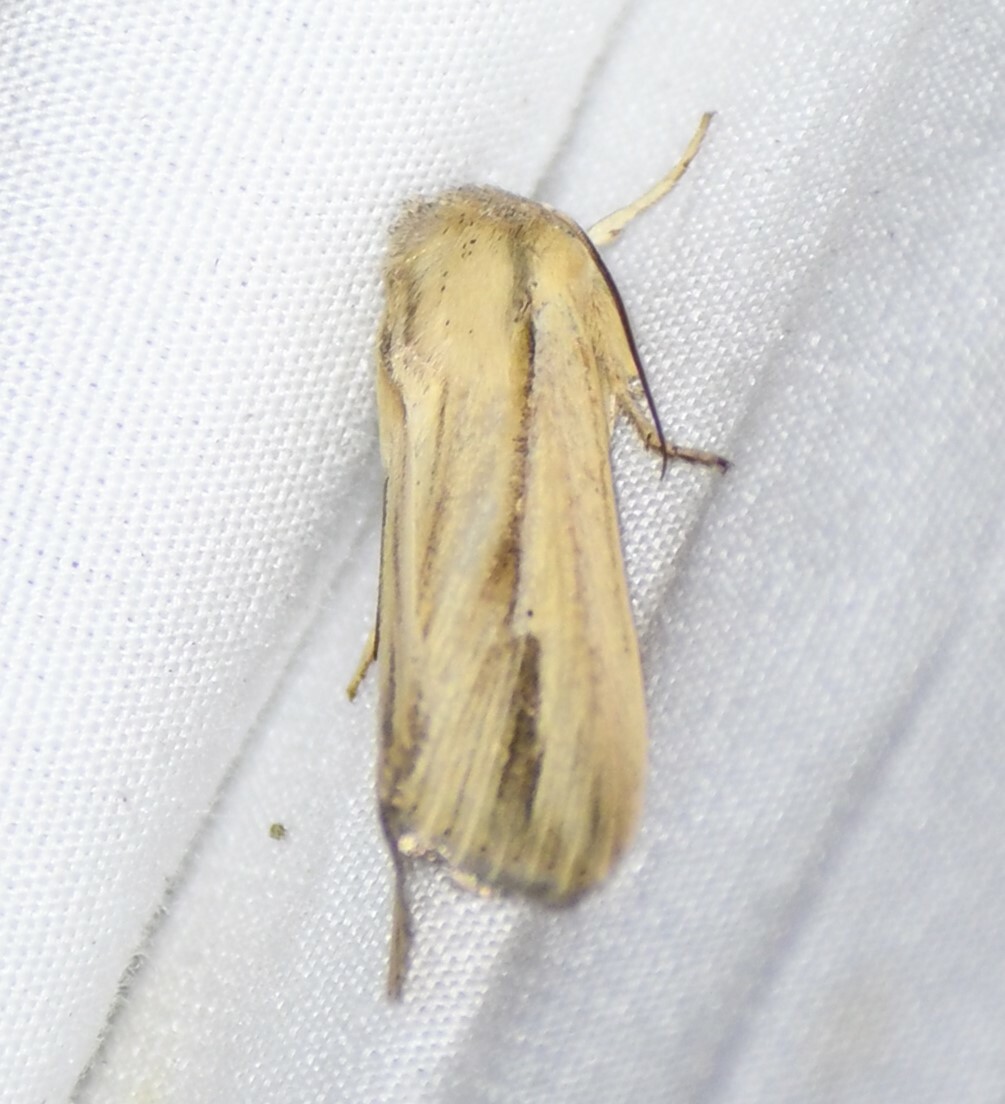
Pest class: wheathead_armyworm_Dargida_diffusa